Grant Hackett

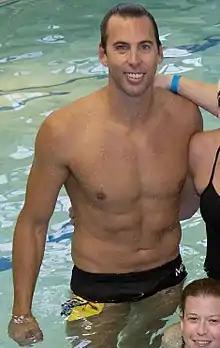
Hackett in May 2017

Hackett is currently contracted to the Nine Network, having previously worked with the Seven Network.